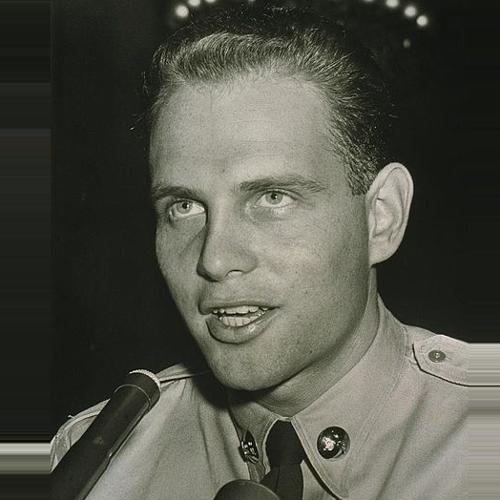
Age: 26